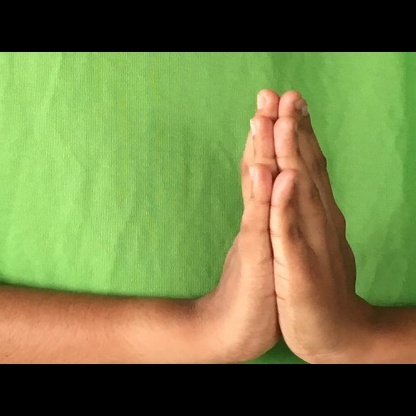
Mudra: Anjali